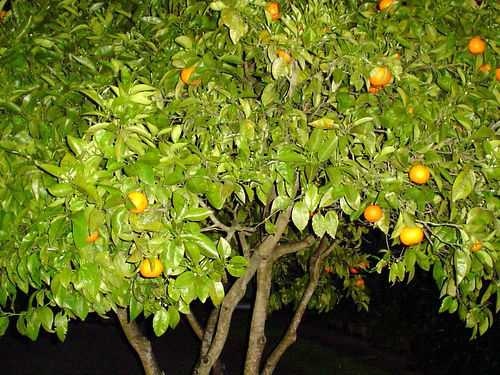
Label: Orange